Erté (crater)

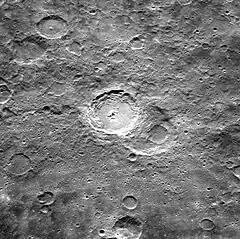
MESSENGER WAC image of the bright Erté

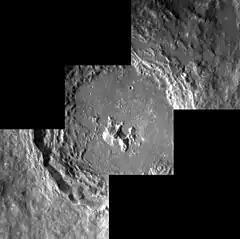
MESSENGER NAC mosaic

Erté is a crater on Mercury. Its name was adopted by the International Astronomical Union (IAU) in 2013. It is named for the artist and designer known as Erté.